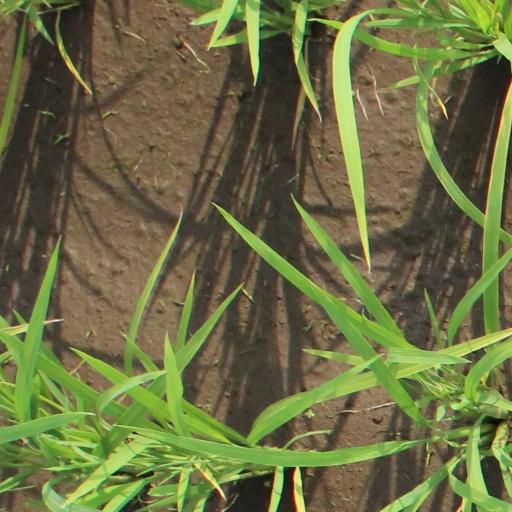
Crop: rice